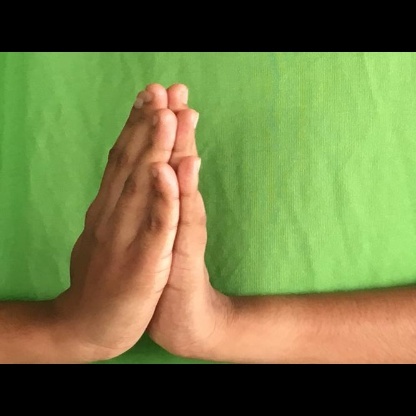
Mudra: Anjali